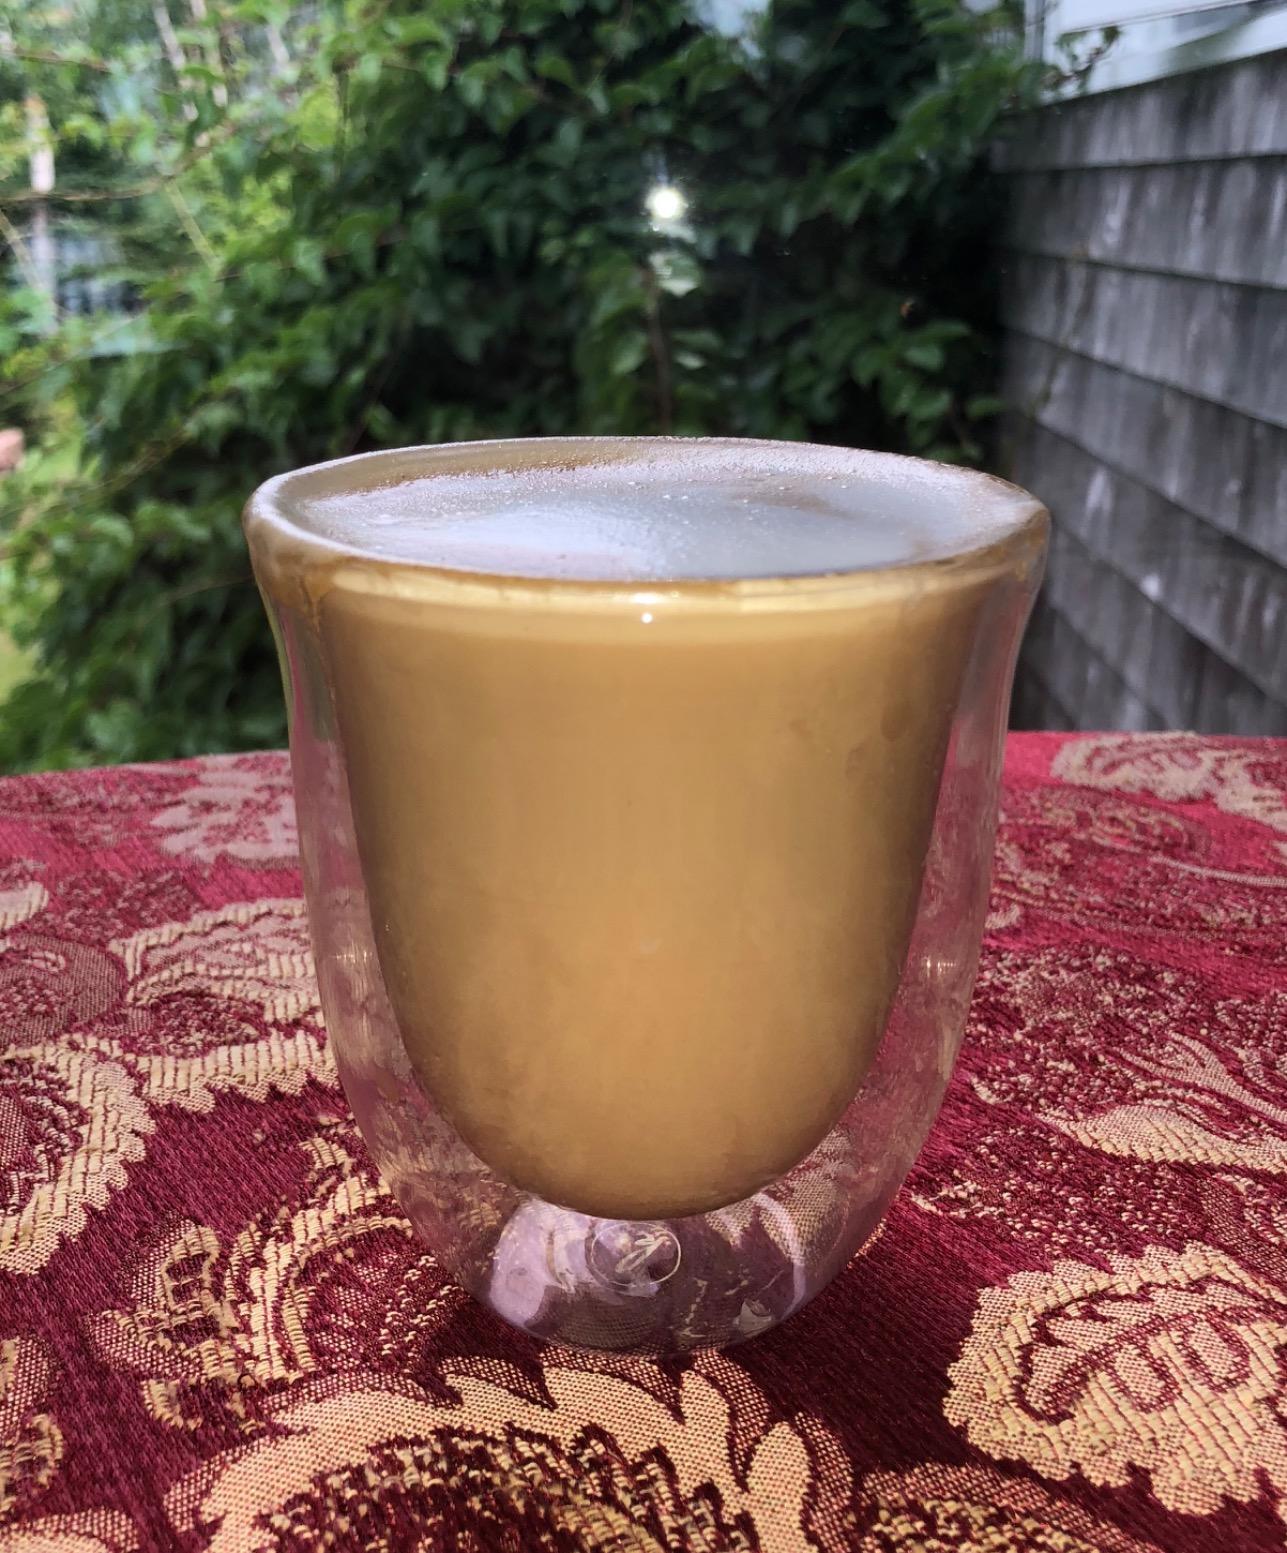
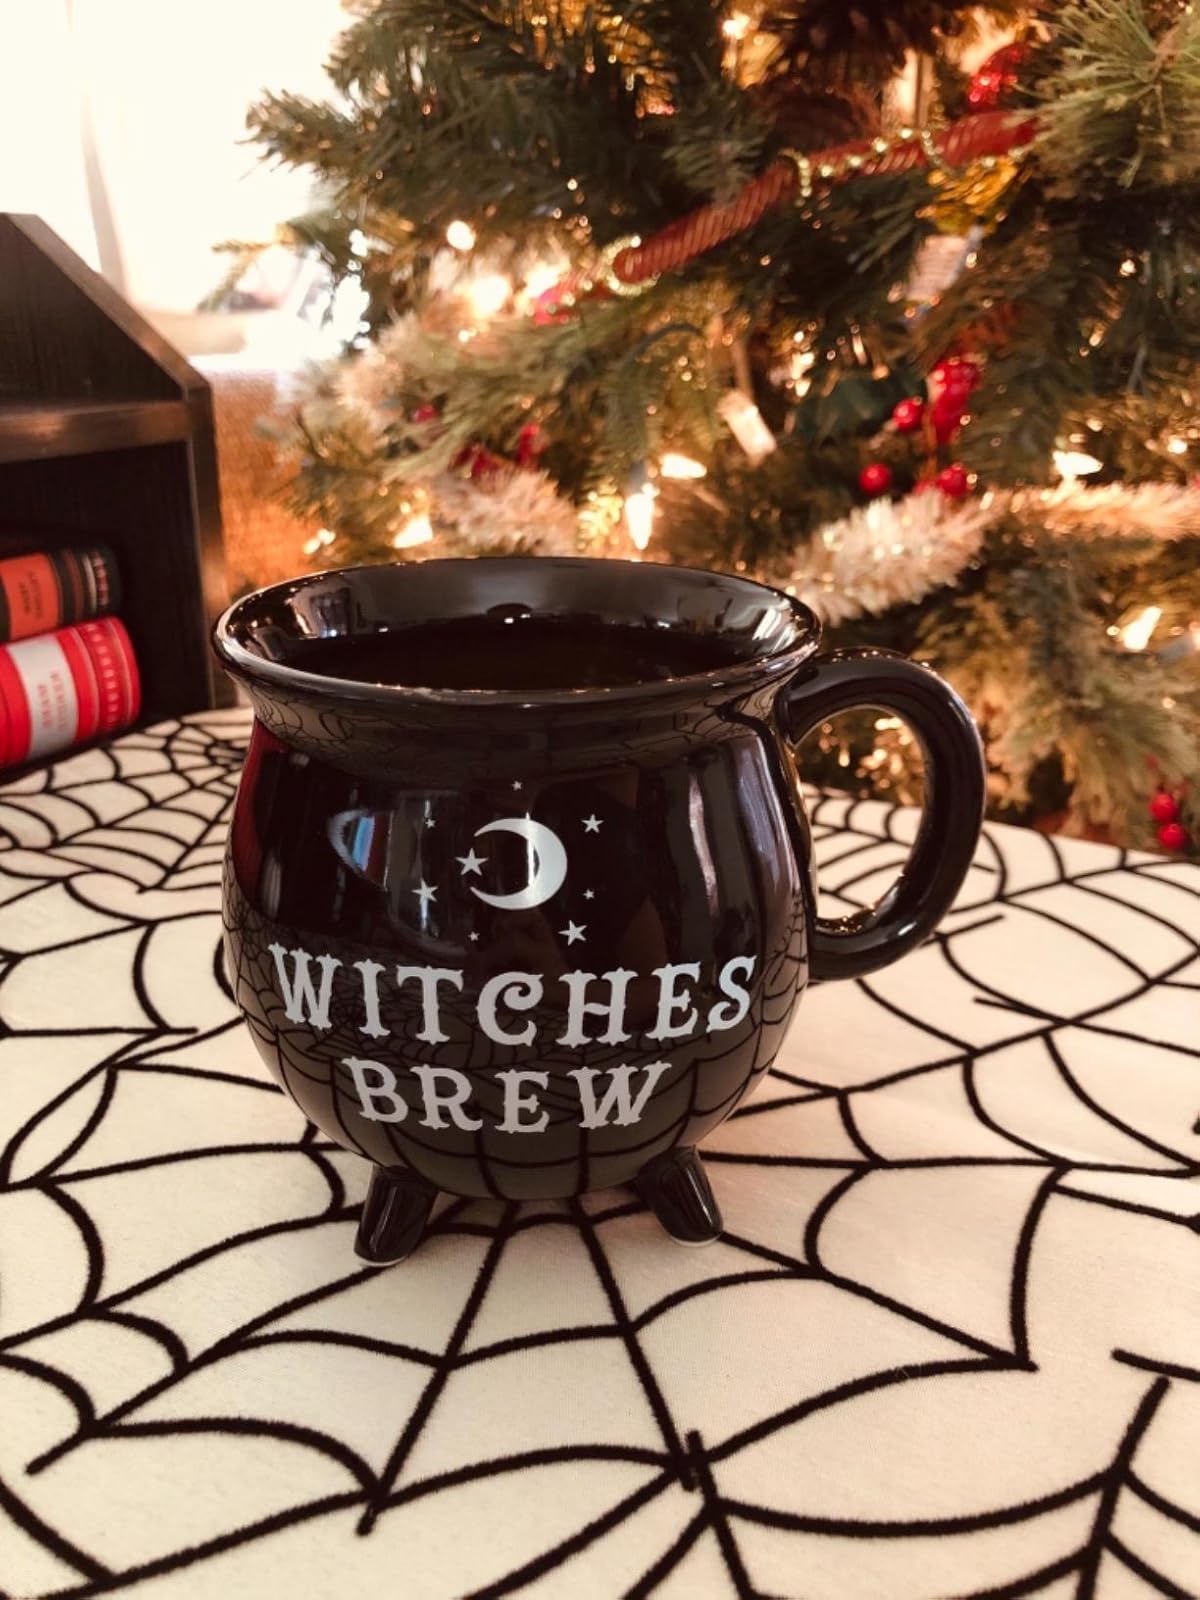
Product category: items_mug
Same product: no